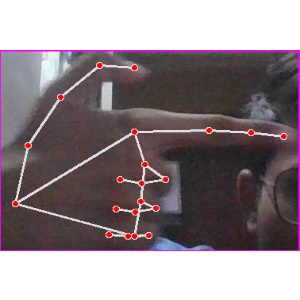
अक्षर: ब